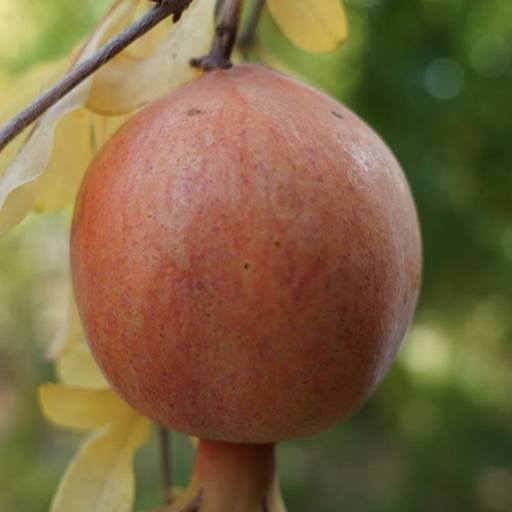
Label: Healthy